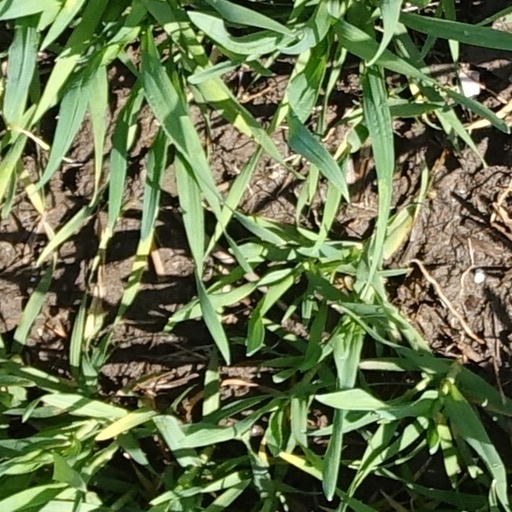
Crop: wheat